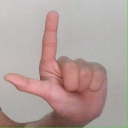
अक्षर: ल